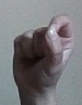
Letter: fa